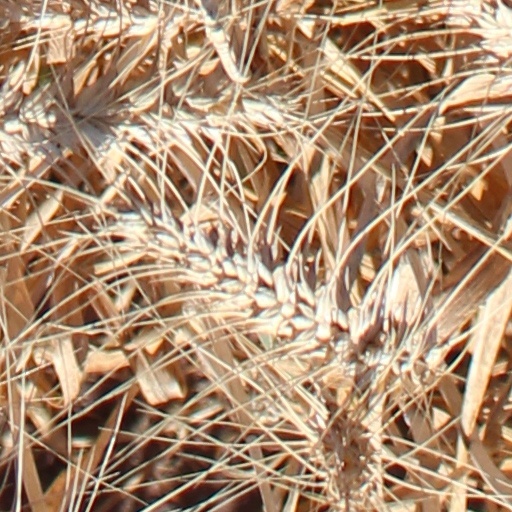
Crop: wheat